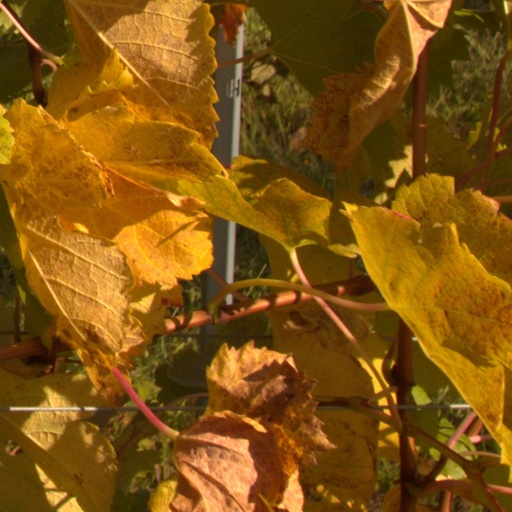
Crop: grape